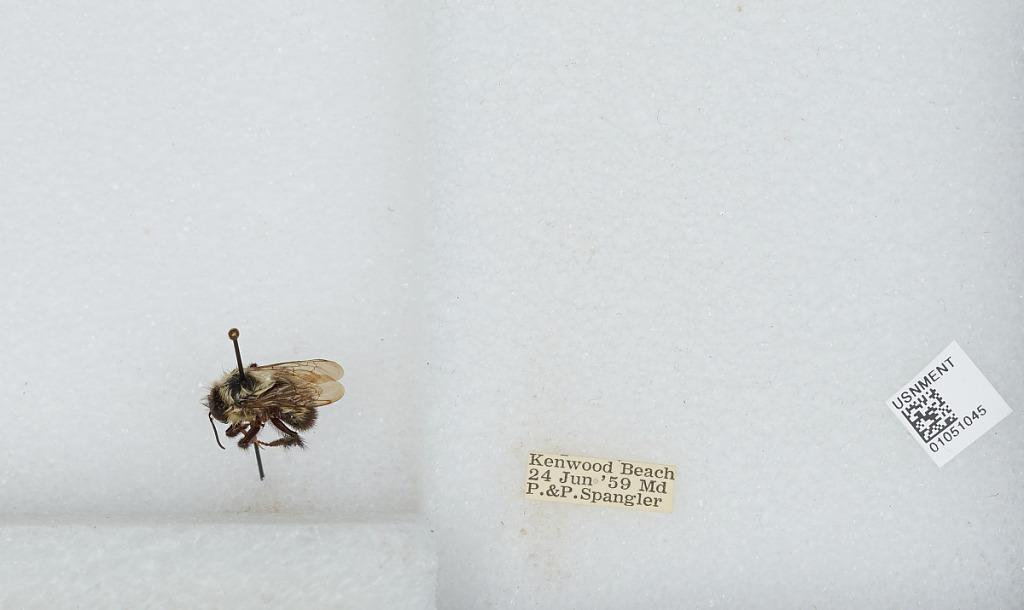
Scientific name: Bombus sp.
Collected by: P. Spangler & P. Spangler
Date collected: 1959-6-24
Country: United States
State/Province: Maryland
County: Calvert
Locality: Kenwood Beach
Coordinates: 38.5, -76.5033